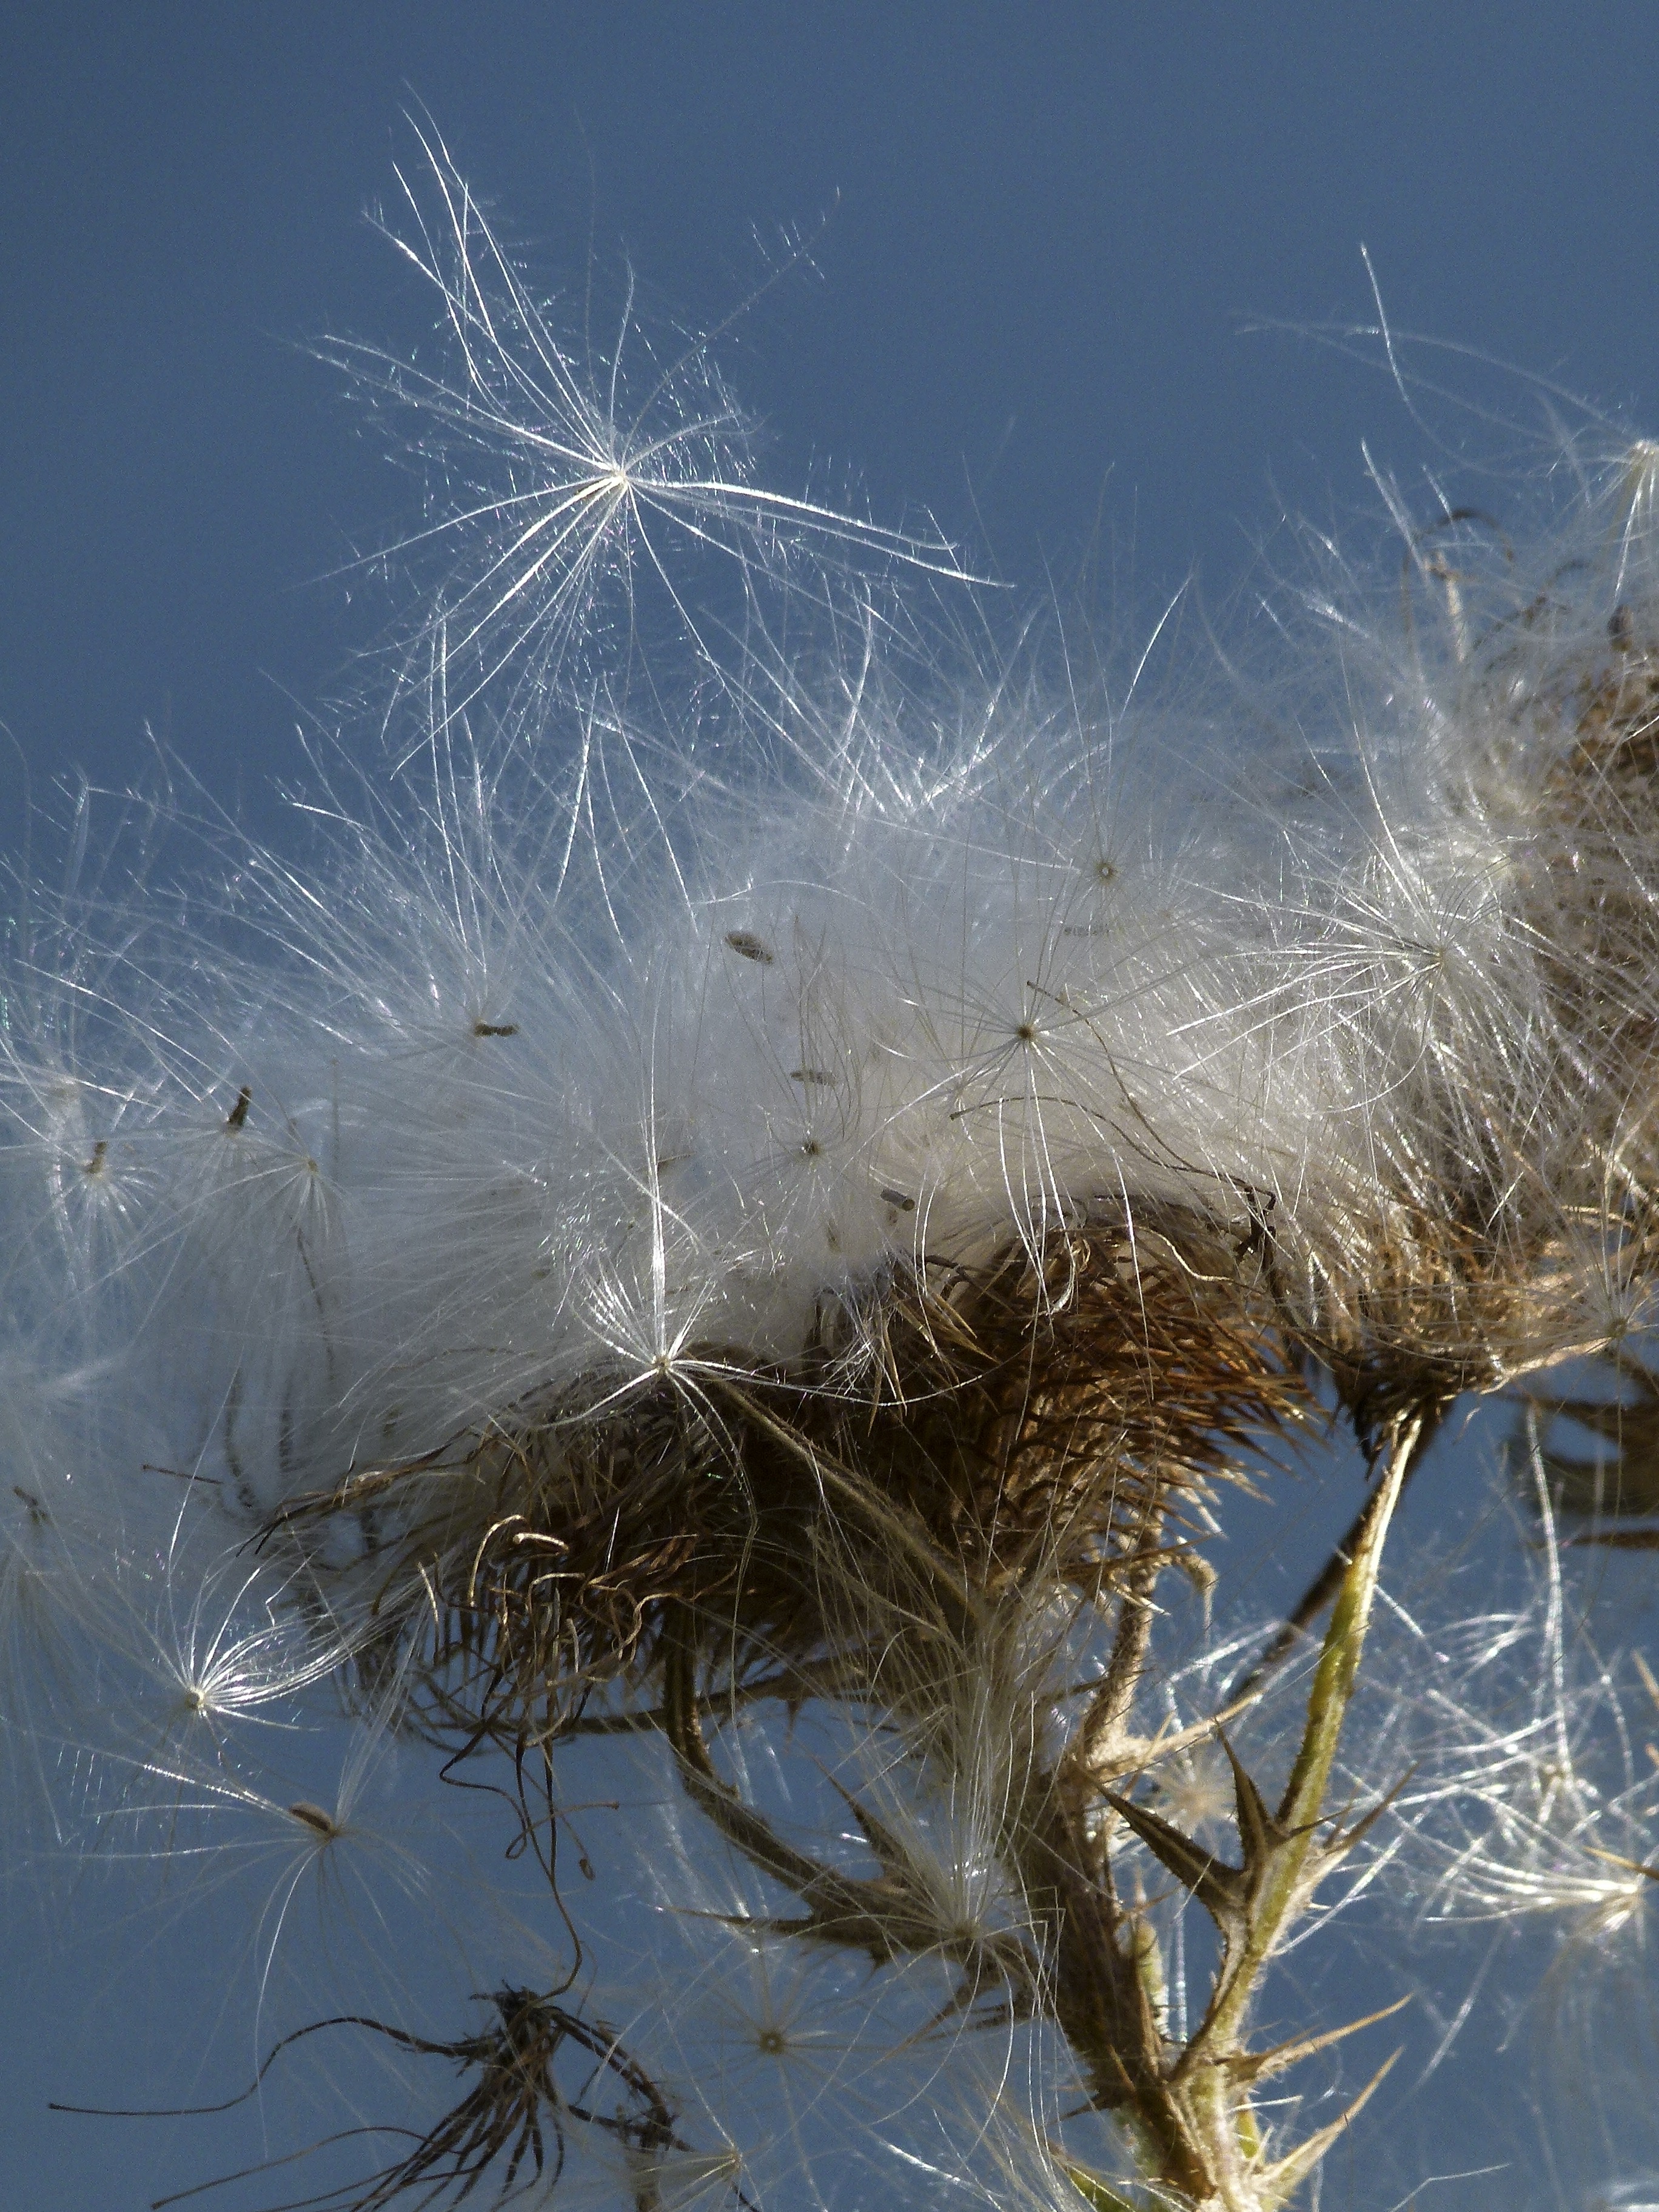
tree, nature, grass, branch, winter, plant, sky, meadow, sunlight, flower, wind, frost, ice, reflection, macro, autumn, wild flower, close up, wild plant, withered, thistle, ripe fruit, grass family